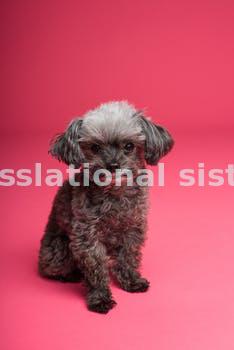
Label: Watermark